Sugar Loaf railway station

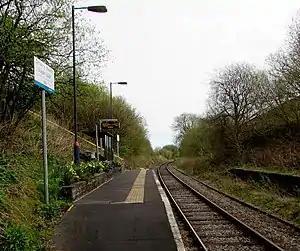
Sugar Loaf station in April 2017

Sugar Loaf railway station is a railway station in Powys,Wales, and is part of the Heart of Wales Line. It is the most geographically remote station in Wales. The station is located northeast of a small but prominent knoll known as Sugar Loaf, around which the A483 road loops.